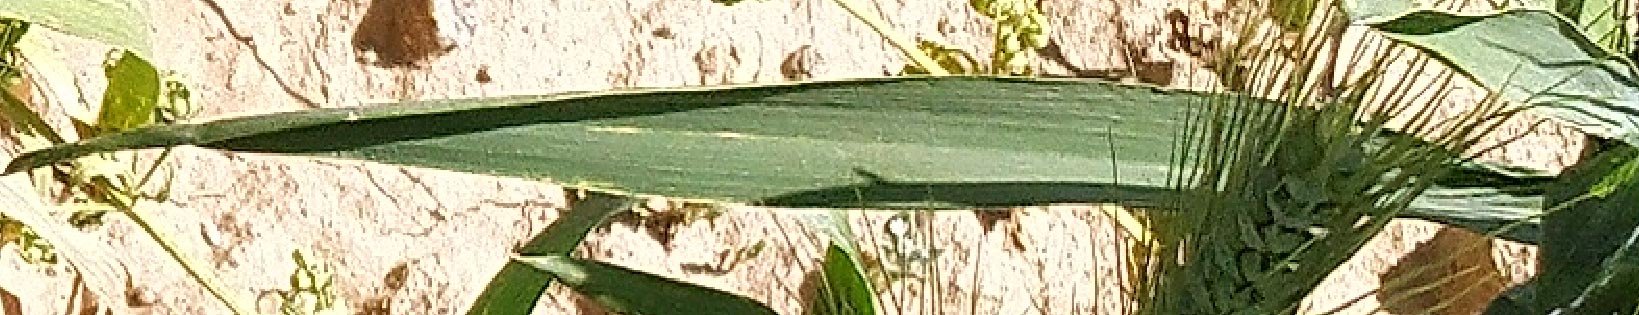
Label: Wheat___Healthy